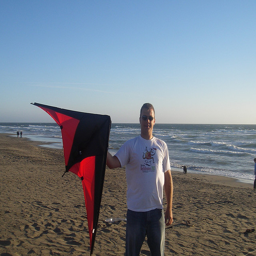
A man standing on a beach holding a black and red kite.
man holding his battle kite at the beach
A man on a beach with a black and red kite
A person holding a kite on a beach
A man holding a kite on the beach.